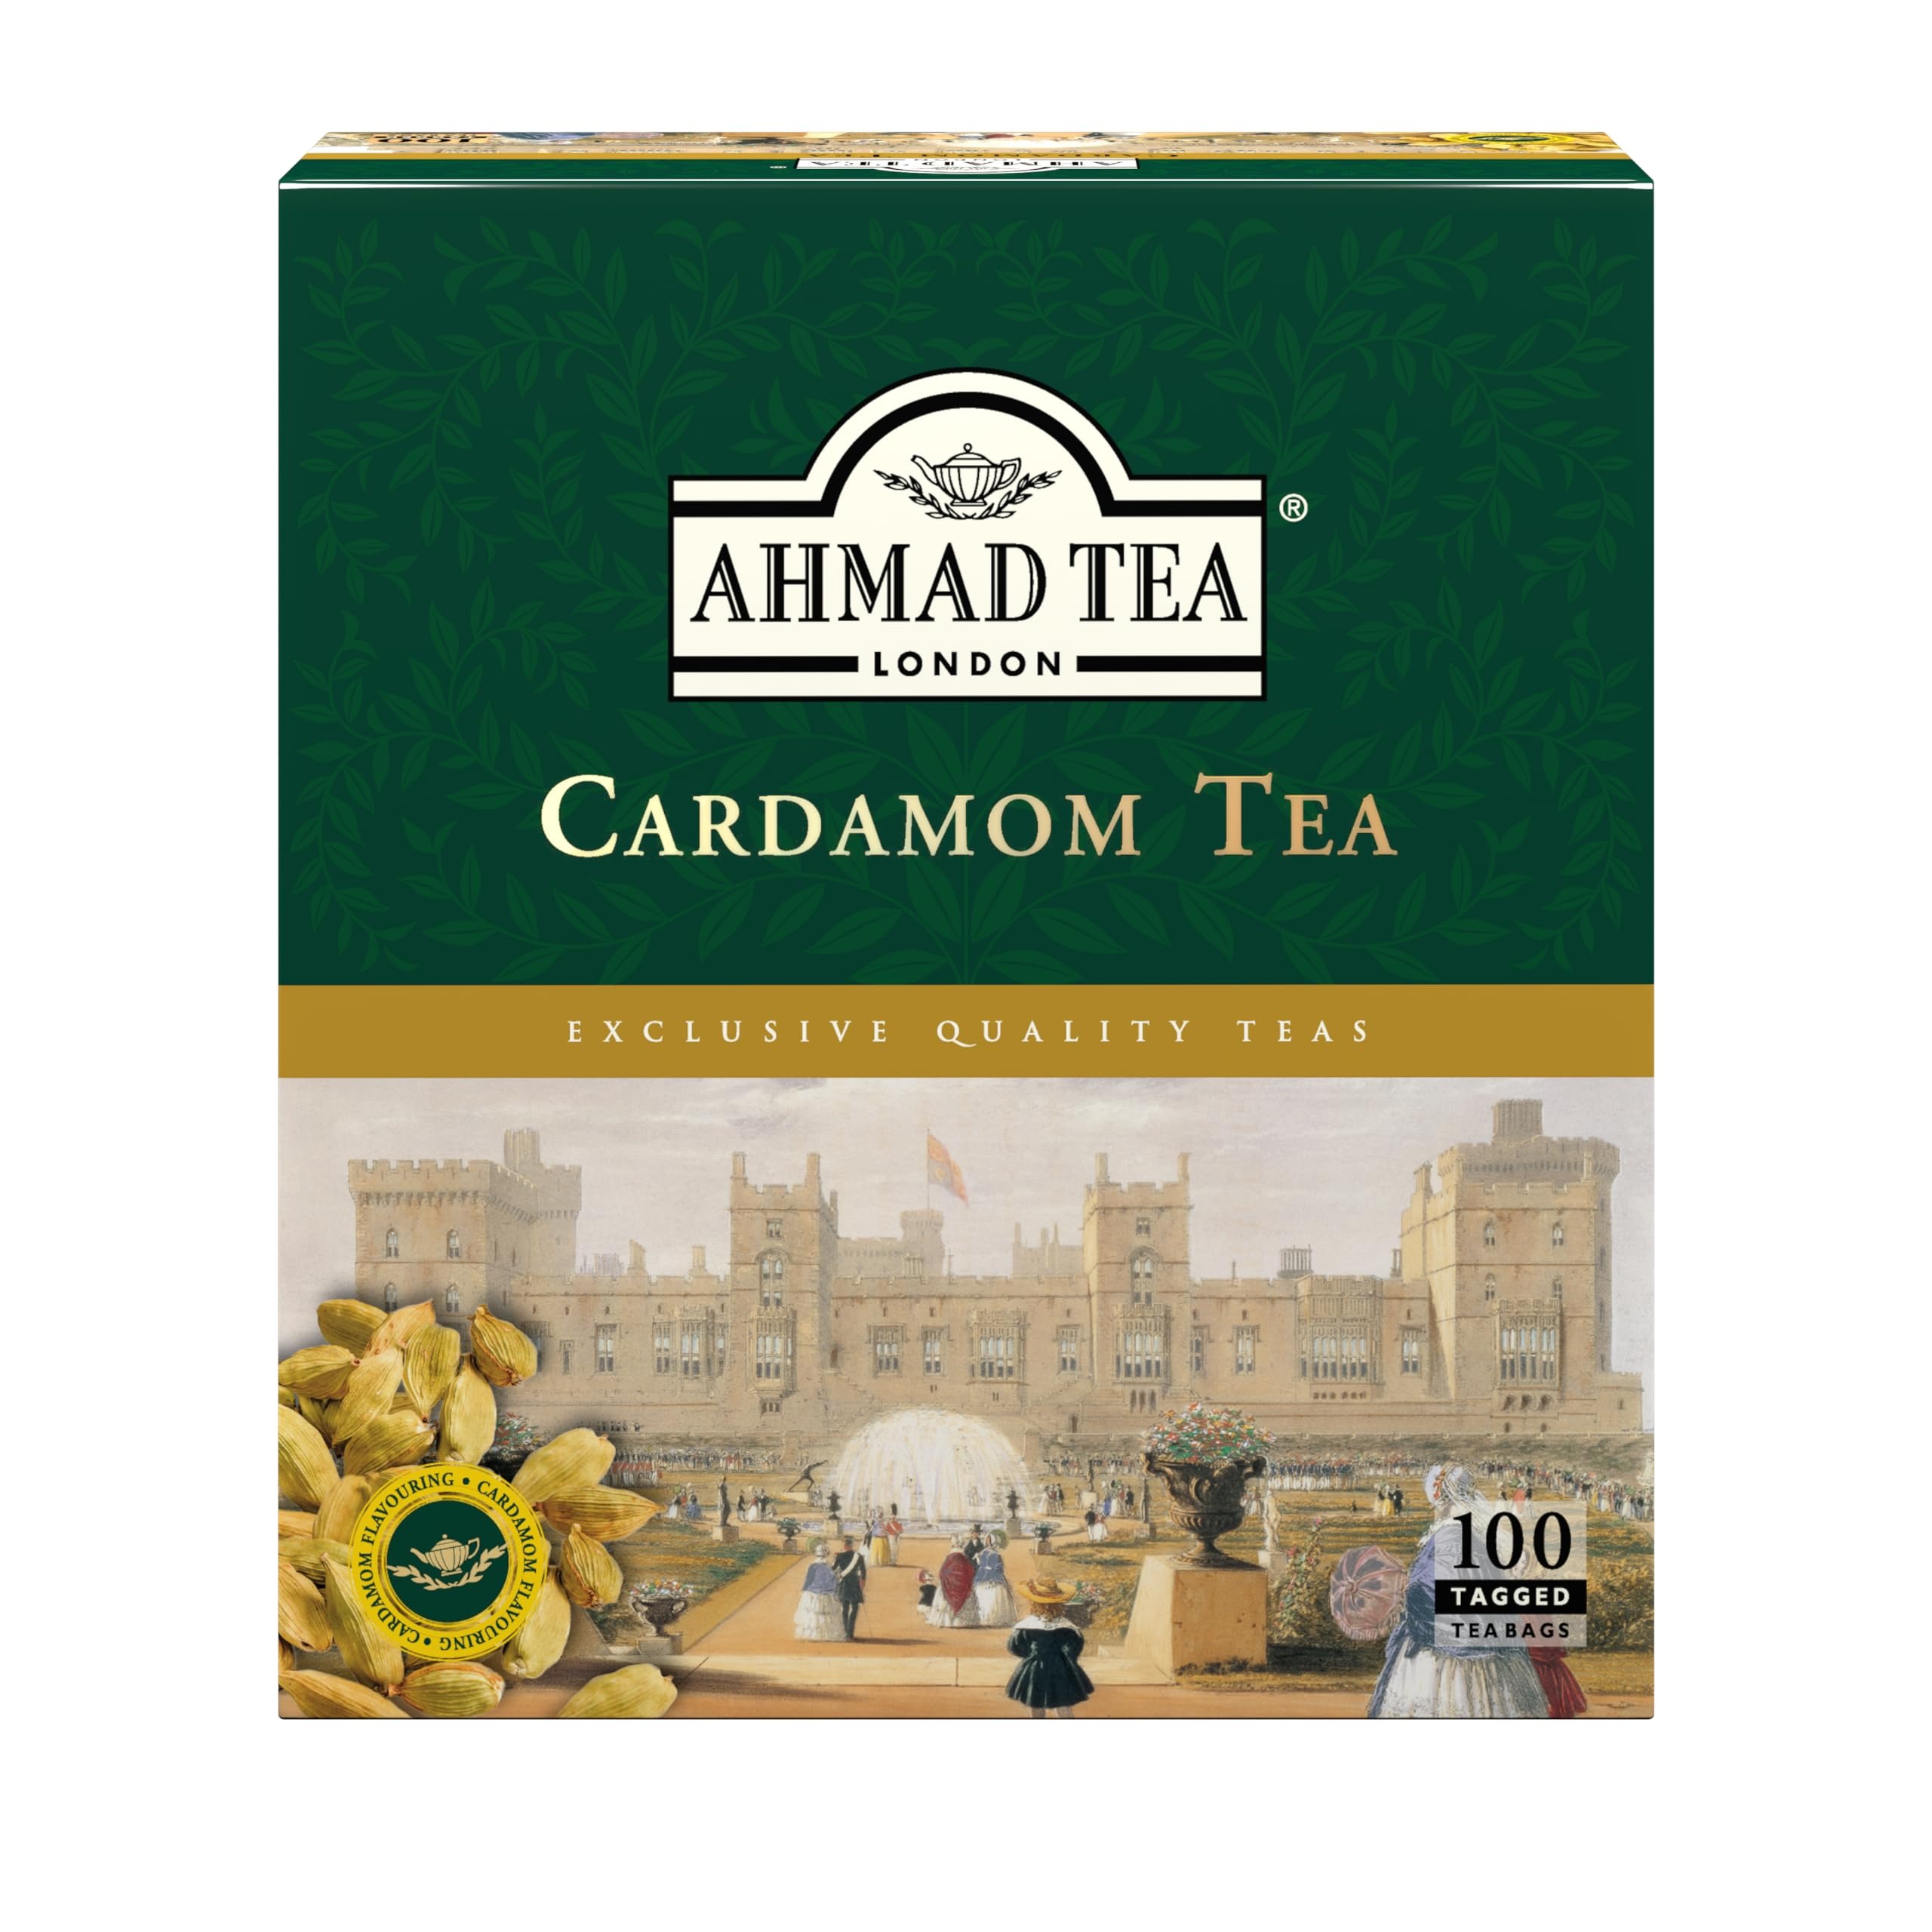
Item Name: Ahmad Tea Black Tea, Cardamom Teabags (No Envelopes), 100 ct - Caffeinated and Sugar-Free
Bullet Point 1: DELICIOUS & SATISFYING FLAVOR – Ahmad Tea earned 22 Great Taste Awards, Cardamon being a worldwide best-selling black teas. Fresh cardamom flavor that complements the black teas with its warm aromatic spiciness.
Bullet Point 2: QUALITY INGREDIENTS – Committing to quality and consistency, Ahmad Tea blends only the finest leaves cultivated from our trusted growers and tea gardens around the world.
Bullet Point 3: BREWING YOUR TEA – Cardamon is offered in loose leaf, tagged teabags, and foiled envelope teabags. Steep according to the recommended time on the pack. Perfect for serving hot with a splash of milk.
Bullet Point 4: TEA BENEFITS – Strong antioxidant properties that help support heart health and boosts your immune system. Cardamon tea is naturally caffeinated, sugar-free and a great substitute for coffee and soft drinks.
Bullet Point 5: ETHICAL TEA PRACTICES – We are proud to support the Ethical Tea Partnership, who are working towards the lives of tea workers and their environment worldwide.
Value: 100.0
Unit: Count

Price: 12.49